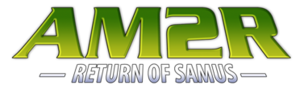
AM2R est un jeu d'action-aventure développé par le programmeur argentin Milton Guasti et sorti en août 2016 pour Windows. Il s'agit d'un remake non officiel du jeu Game Boy de 1991 Metroid II : Return of Samus dans le style de Metroid : Zero Mission. Comme dans le jeu original Metroid II, les joueurs contrôlent la chasseuse de primes Samus Aran, qui vise à éradiquer les Metroids parasites. AM2R ajoute plusieurs fonctionnalités, dont de nouveaux graphismes et musiques, de nouvelles zones et boss, des contrôles modifiés et un système de cartes.